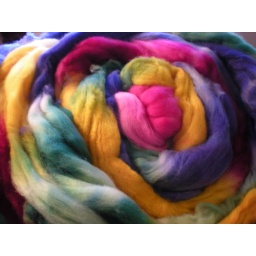
blue moon fiber arts sheep 2 shoe kit in pixie park, purchased last year at rhinebeck